Roy L. Johnson

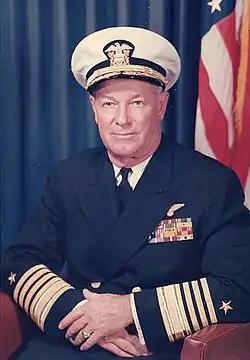
Adm. Roy Lee Johnson, c. 1965

Roy Lee Johnson (March 18, 1906 – March 20, 1999) was a highly decorated four-star Admiral in the United States Navy. A Naval Academy graduate, he trained as Naval aviator and distinguished himself as Air Group Commander during several World War II campaigns.